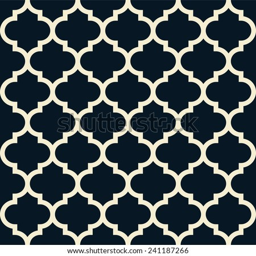
seamless classic pattern in the form of a shield .